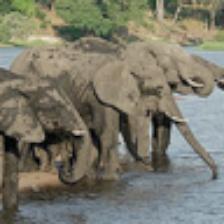
Label: NonHuman